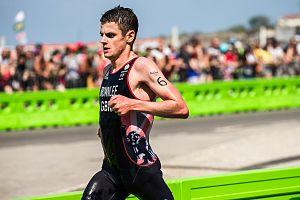
Jonathan Brownlee aux Jeux olympiques d'été de 2016 Русский: Триатлон на летних Олимпийских играх 2016 - Мужчины Português: Triathlon nos Jogos Olímpicos de Verão de 2016 - homens
Jonathan Callum Brownlee né le 30 avril 1990 à Leeds en Angleterre est un triathlète professionnel anglais, champion du monde de triathlon en 2012, médaillé de bronze puis d'argent lors des Jeux olympiques d'été de Londres en 2012 et de Rio de Janeiro en 2016. Il est le frère cadet d'Alistair Brownlee triathlète professionnel également, double champion du monde de triathlon en 2008 et 2011 et double champion olympique lors des mêmes Jeux olympiques.